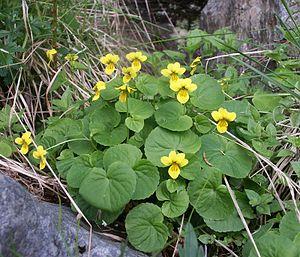
La pensée à deux fleurs est une plante herbacée de la famille des Violacées.
Le Massif du Vercors propose une très riche variété de fleurs avec plus de 1800 espèces végétales.